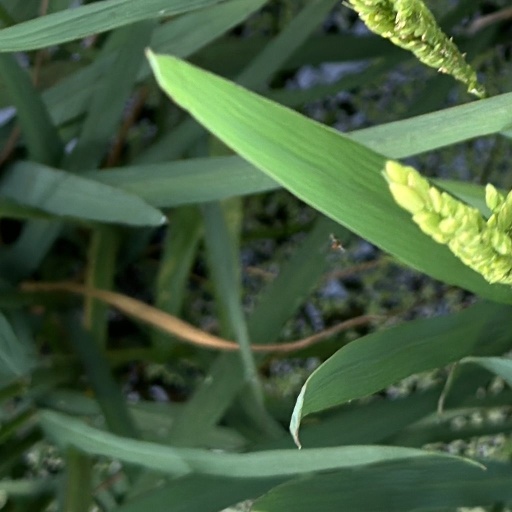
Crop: rice